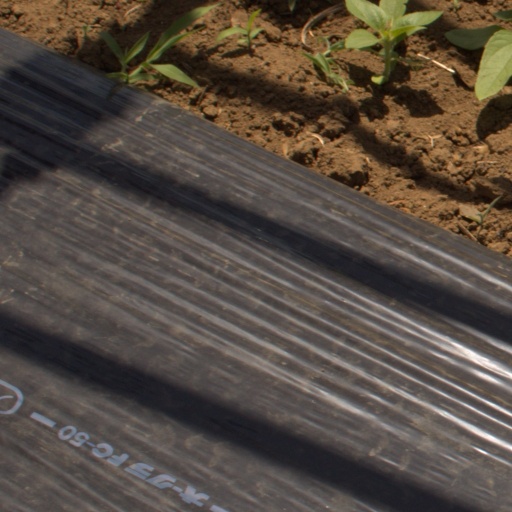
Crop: Jerusalem artichoke